Albrecht Dürer

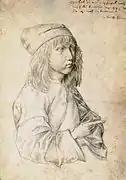
Self-portrait silverpoint drawing by the thirteen-year-old Dürer, 1484. Albertina, Vienna.

Dürer was born on 21 May 1471, the third child and second son of Albrecht Dürer the Elder and Barbara Holper, who married in 1467. Albrecht Dürer the Elder (originally Albrecht Ajtósi) was a successful goldsmith who by 1455 had moved to Nuremberg from Ajtós, near Gyula in Hungary. He married Barbara, his master's daughter, when he himself qualified as a master. Her mother, Klinga Öllinger had some roots in Hungary too, as she was born in Sopron. The couple had eighteen children together, of which only three survived. Hans Dürer (1490–1534), also became a painter, trained under the older Albrecht. The other surviving brother, Endres Dürer (1484–1555), took over their father's business and was a master goldsmith. The German name "Dürer" is a translation from the Hungarian, "Ajtósi". Initially, it was "Türer", meaning doormaker, which is "ajtós" in Hungarian (from "ajtó", meaning door). A door is featured in the coat-of-arms the family acquired. Albrecht Dürer the Younger later changed "Türer", his father's diction of the family's surname, to "Dürer", to adapt to the local Nuremberg dialect.